Ribeira Grande, Cape Verde

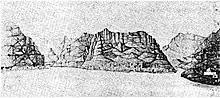
Cove of Ribeira Grande in the mid 19th century

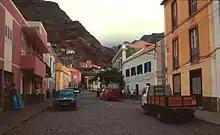
A typical street featuring colonial architecture

Although the island was already discovered in 1462, the first evidence of settlement dates from 1548. The main settlement was Ribeira Grande, which became the seat of the municipality of Santo Antão in 1732.